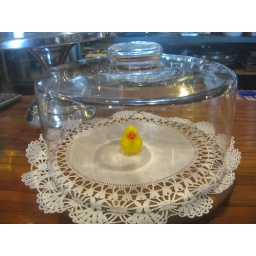
duck under glass